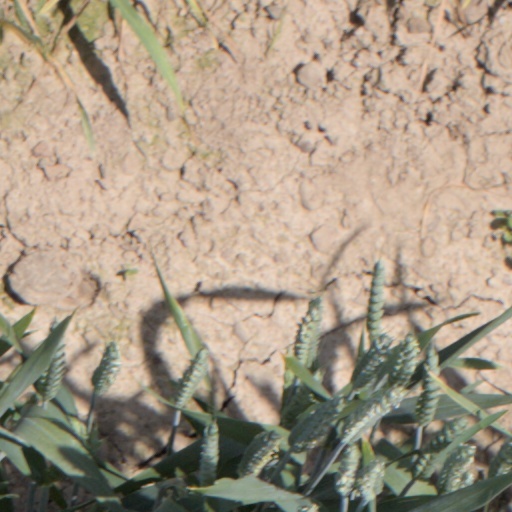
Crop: wheat